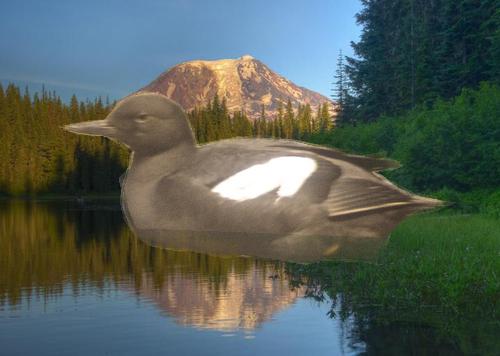
Bird species: Pigeon_Guillemot
Bird type: waterbird
Background: water